Sal Maglie

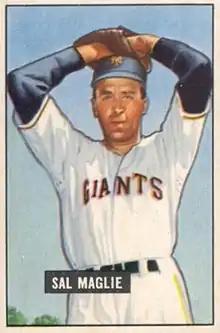
1951 Bowman Gum baseball card of Maglie with the New York Giants

By the 1951 season, Maglie had emerged as the ace of the Giants' staff. After back-to-back losses in April, he won nine games in a row from April 30 through June 5. After allowing a leadoff triple to Pete Castiglione on May 4, he allowed no further hits in a complete game, 5–1 victory over the Pirates. On May 27, he gave up just two hits in a 2–0 shutout victory over the Philadelphia Phillies. Three hits were all he allowed on June 26 in a 4–0, shutout victory over the Brooklyn Dodgers. He was named to the All-Star Game, the first of two consecutive selections. Though he allowed two runs in three innings, he was credited with the victory in the NL's 8–3 triumph. In the thick of a pennant race with the Dodgers, the Giants trailed by 11 games on August 11. Beginning August 12, Maglie won five decisions in a row and only lost one more game the full season, posting an 8–1 record and a 2.50 ERA down the stretch as the Giants forced a tie with the Dodgers at the end of the season. Against the Boston Braves on September 29, Maglie outpitched future Hall of Famer Warren Spahn, allowing five hits and no runs in a 3–0 shutout victory. Maglie and teammate Larry Jansen tied for the NL lead with 23 wins, and Maglie lost just six games while ranking among the league leaders in win percentage (.793, topped only by Preacher Roe's .880), ERA (2.93, topped only by Chet Nichols's 2.88), strikeouts (146, topped only by Don Newcombe's and Spahn's 164), and innings pitched (298, topped only by Robin Roberts's 315 and Spahn's ). He finished fourth in NL MVP voting.